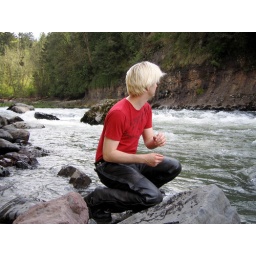
skipping rocks in the snoqualmie river